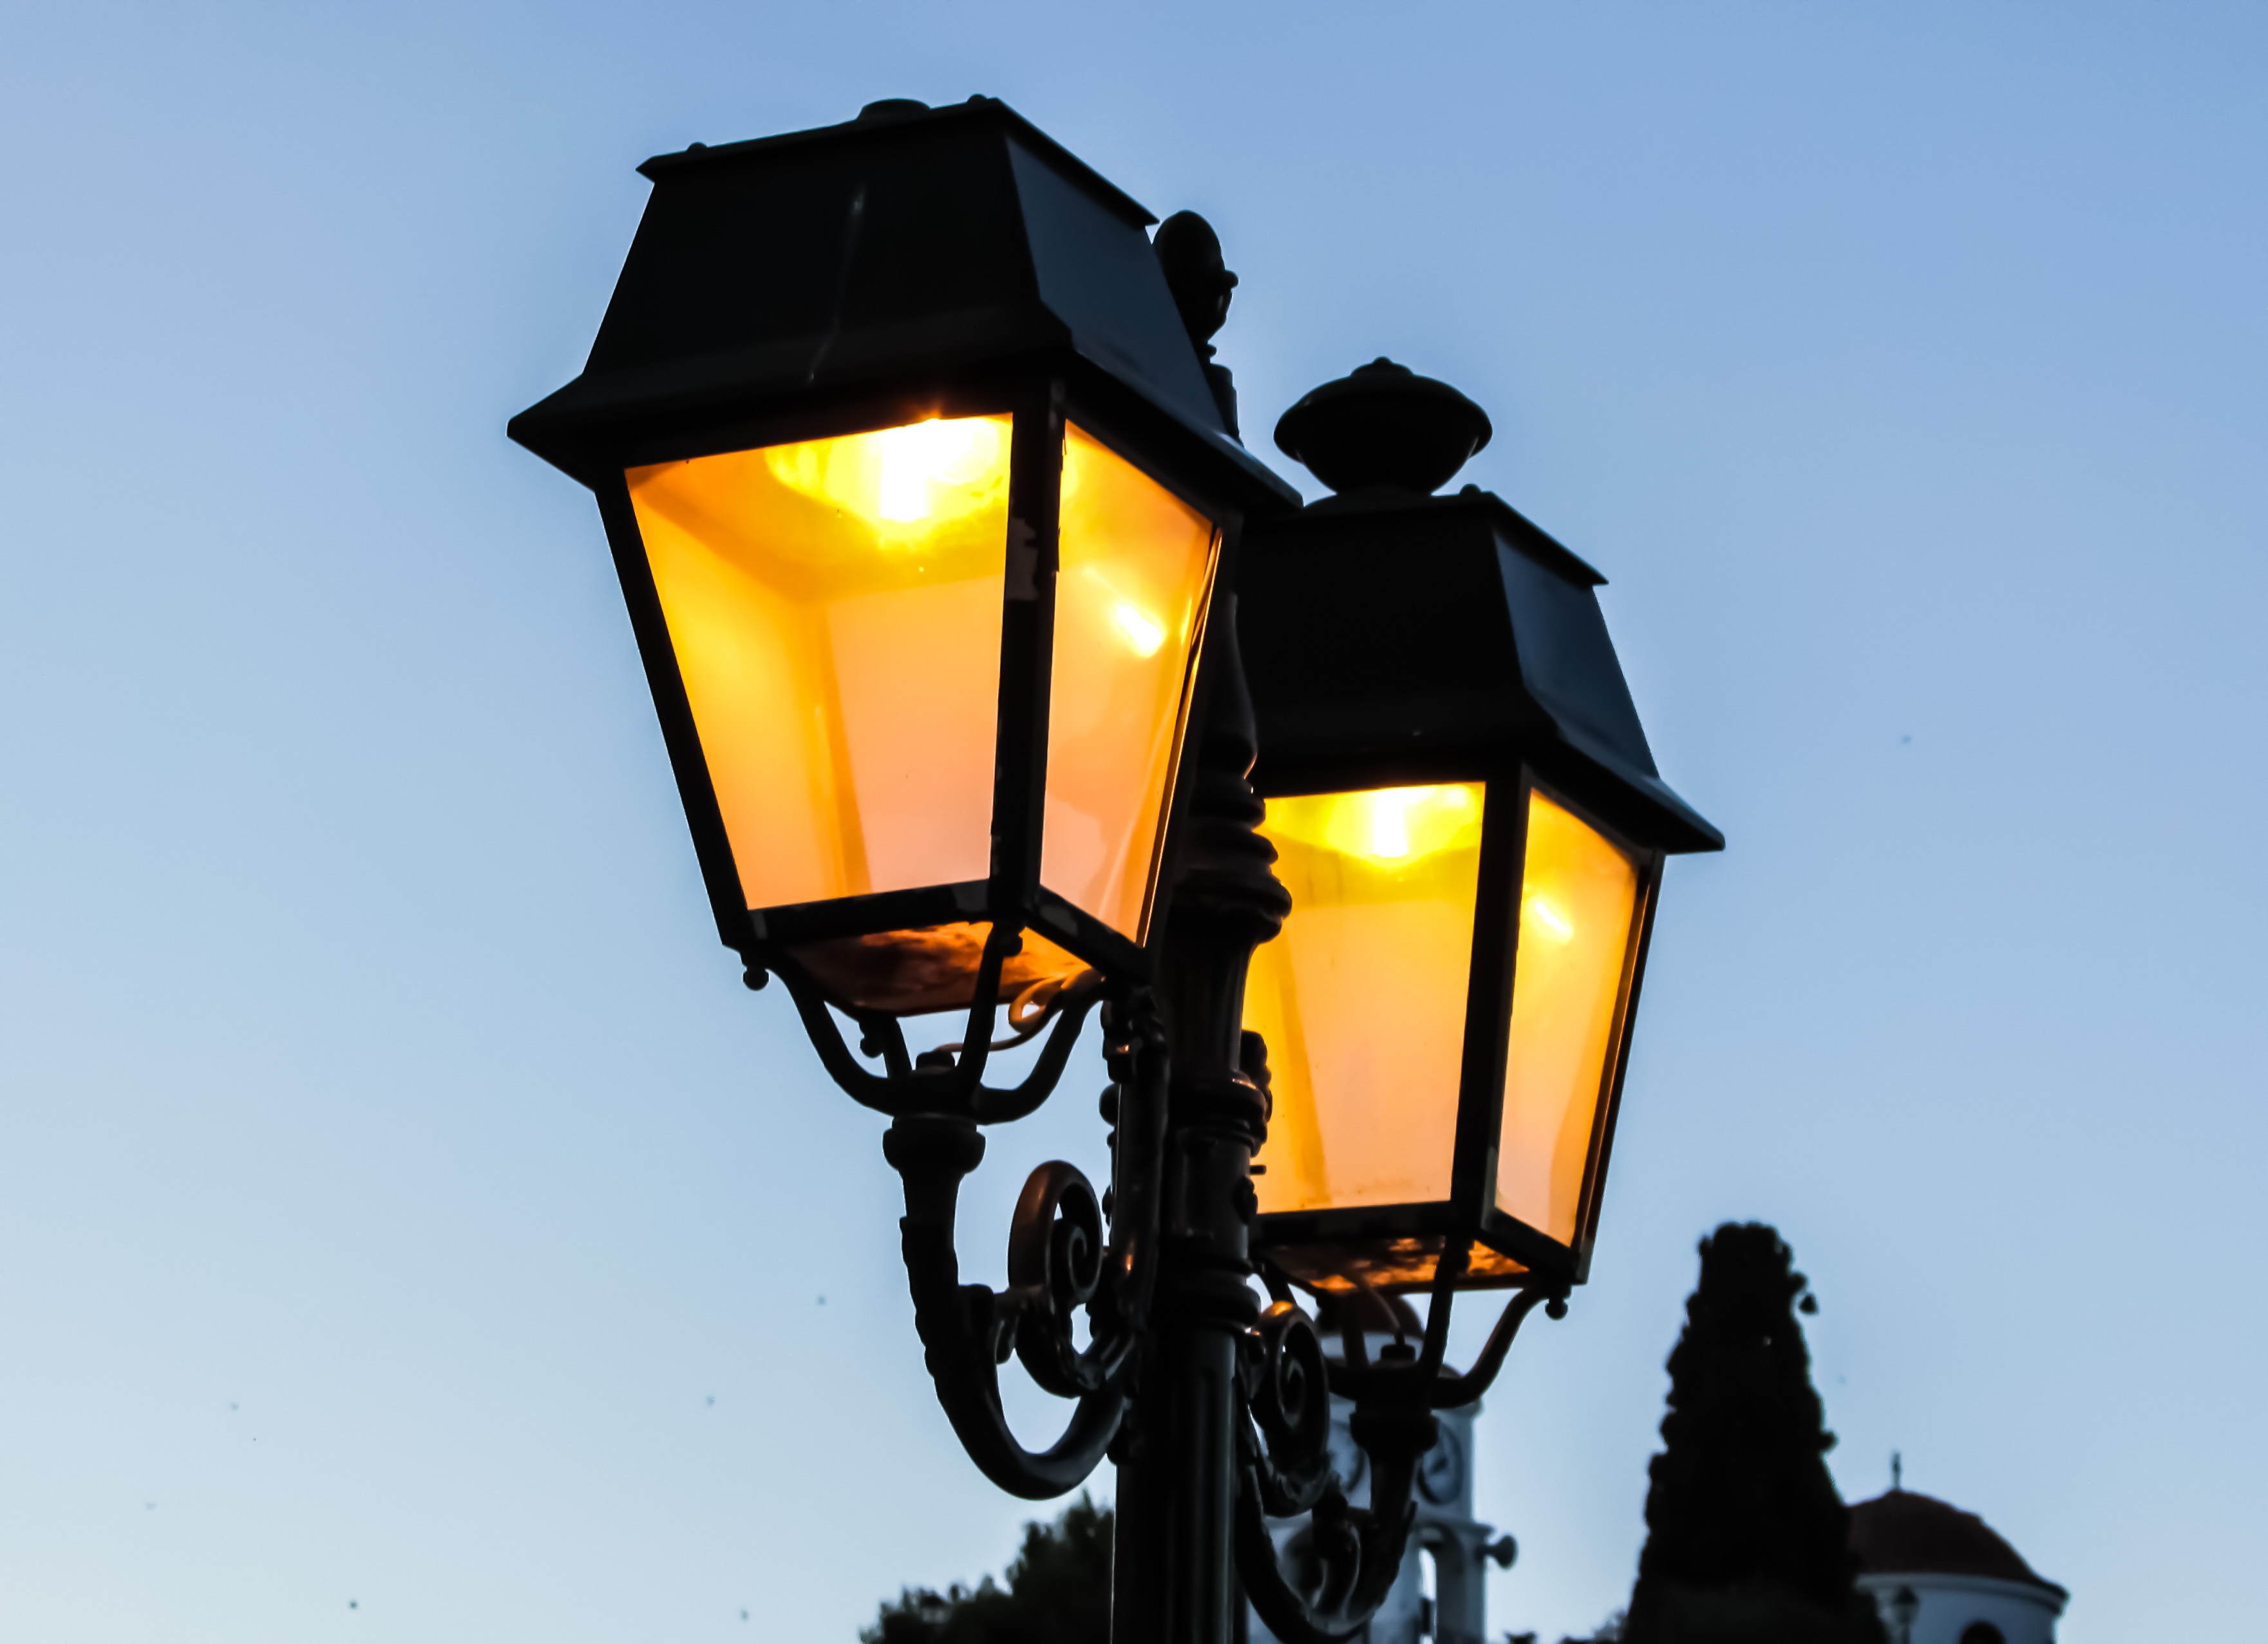
light, summer, evening, vehicle, street light, lamp, yellow, lighting, traffic light, illuminated, light fixture, greece, elegance